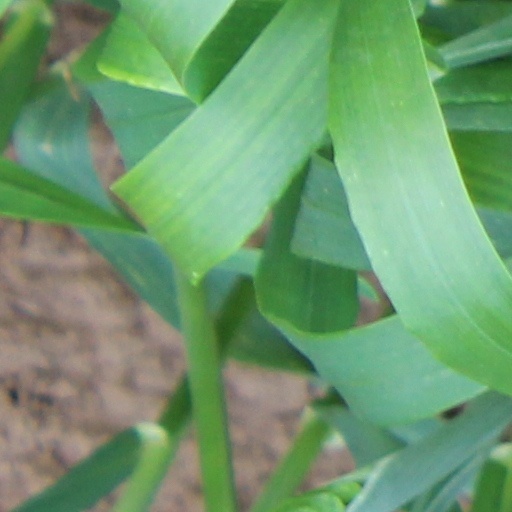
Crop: wheat